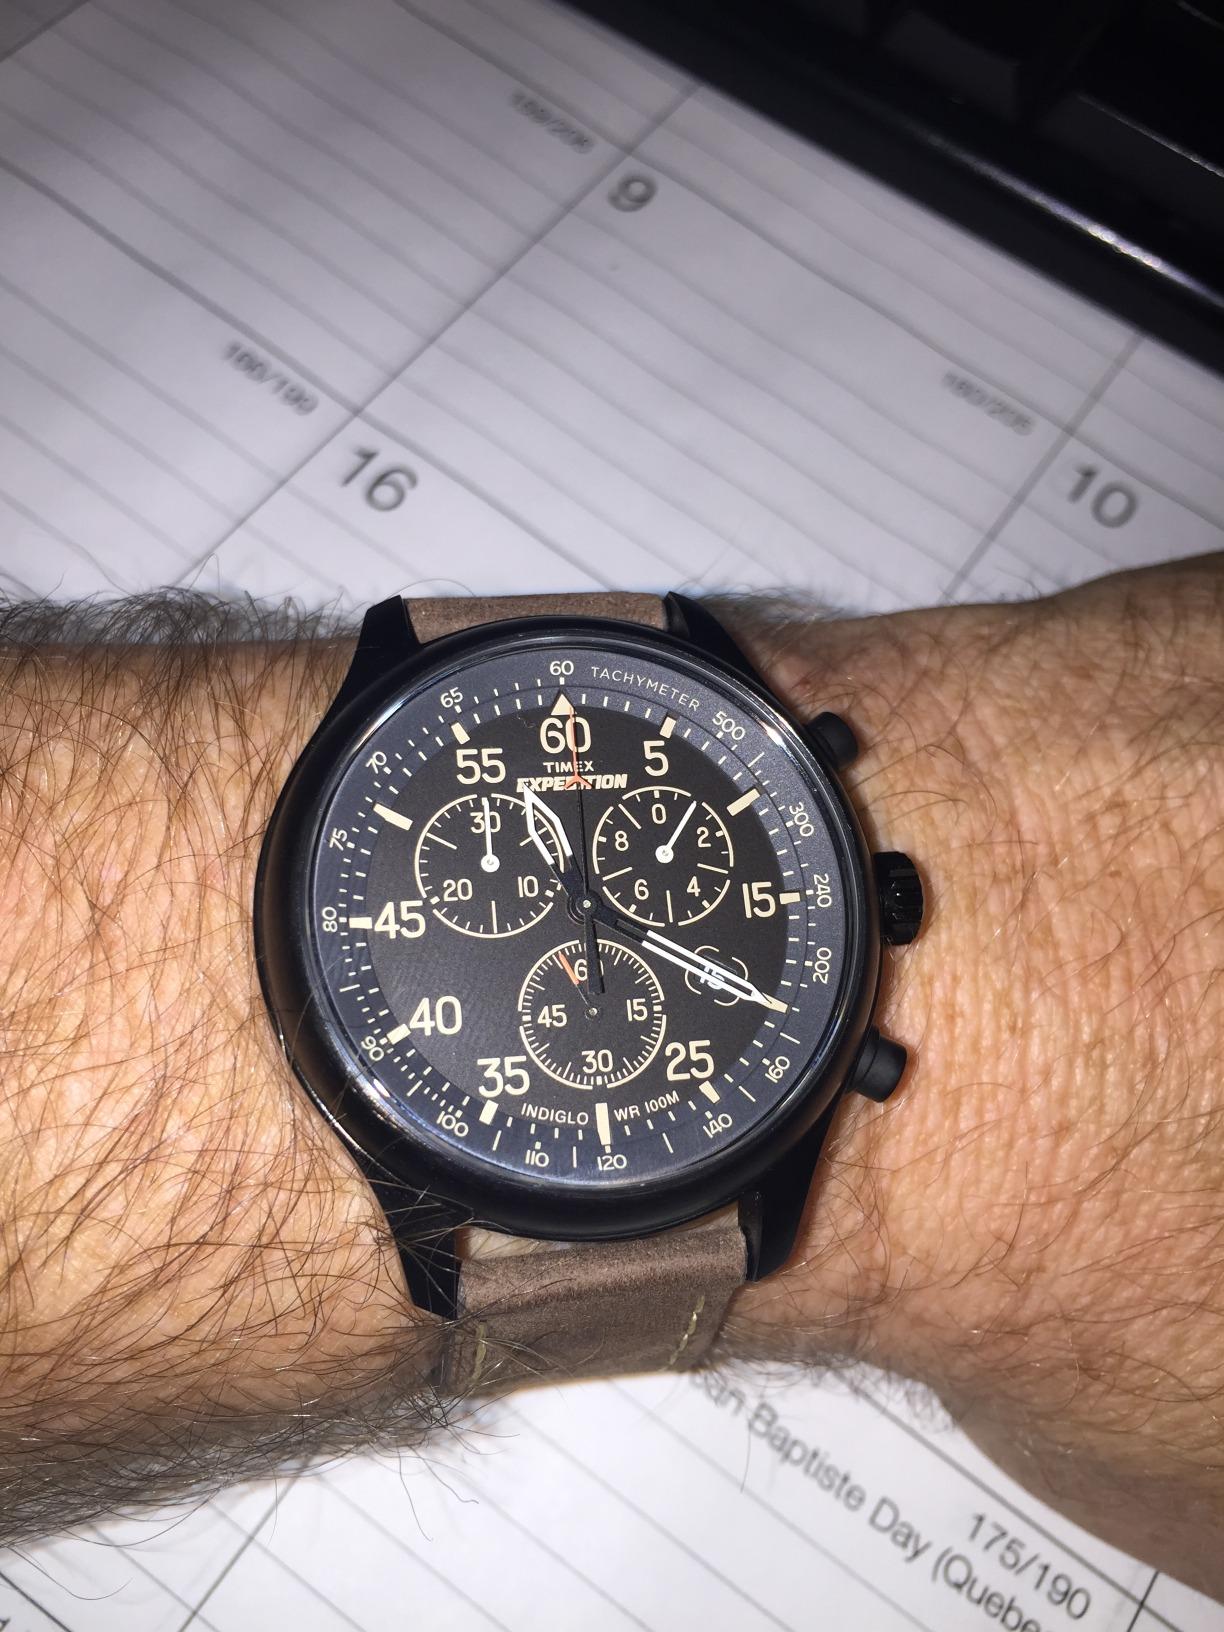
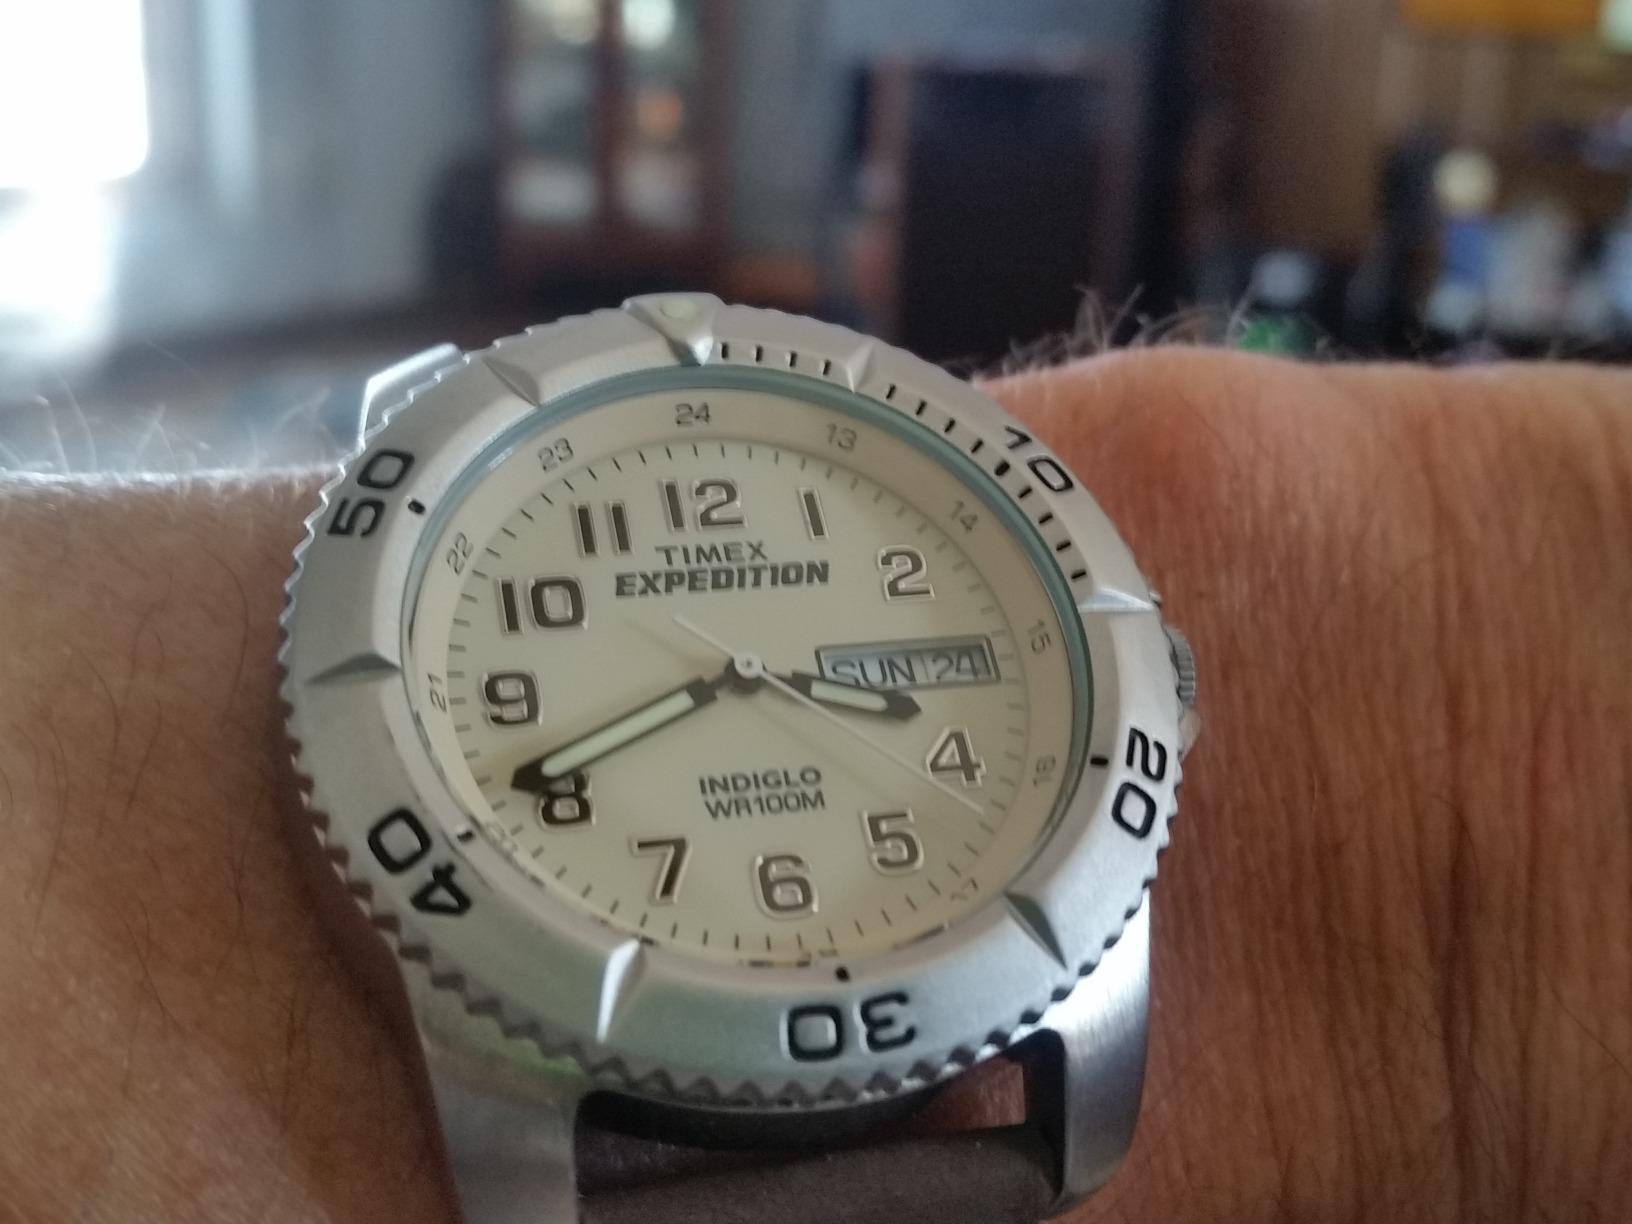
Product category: accessories_watch
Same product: no